Eolianite

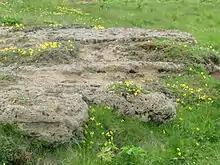
Eolianite outcrop at Aikerness on the island of Orkney, Scotland

Eolianite or aeolianite is any rock formed by the lithification of sediment deposited by aeolian processes; that is, the wind. In common use, however, the term refers specifically to the most common form of eolianite: coastal limestone consisting of carbonate sediment of shallow marine biogenic origin, formed into coastal dunes by the wind, and subsequently lithified. It is also known as kurkar in the Middle East, miliolite in India and Arabia, and grès dunaire in the eastern Mediterranean. eolianite has a hardness of 4.3 and is very dull. Streak is light brown.